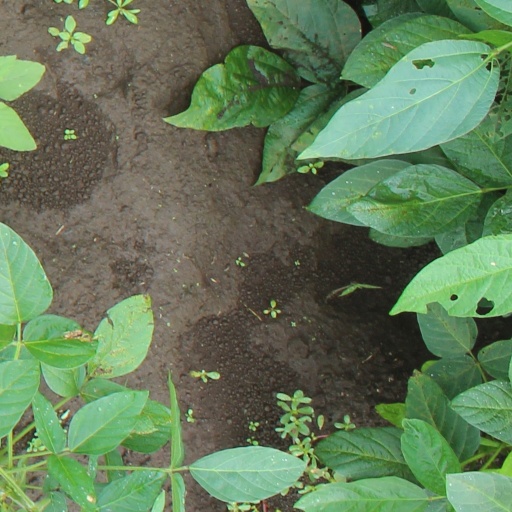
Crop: soybean